Simon Strousse Baker

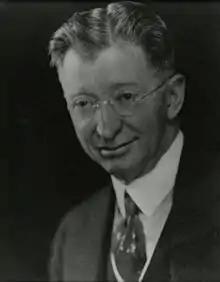

Simon Strousse Baker (July 11, 1866 – October 10, 1932) was the 6th president of Washington & Jefferson College.